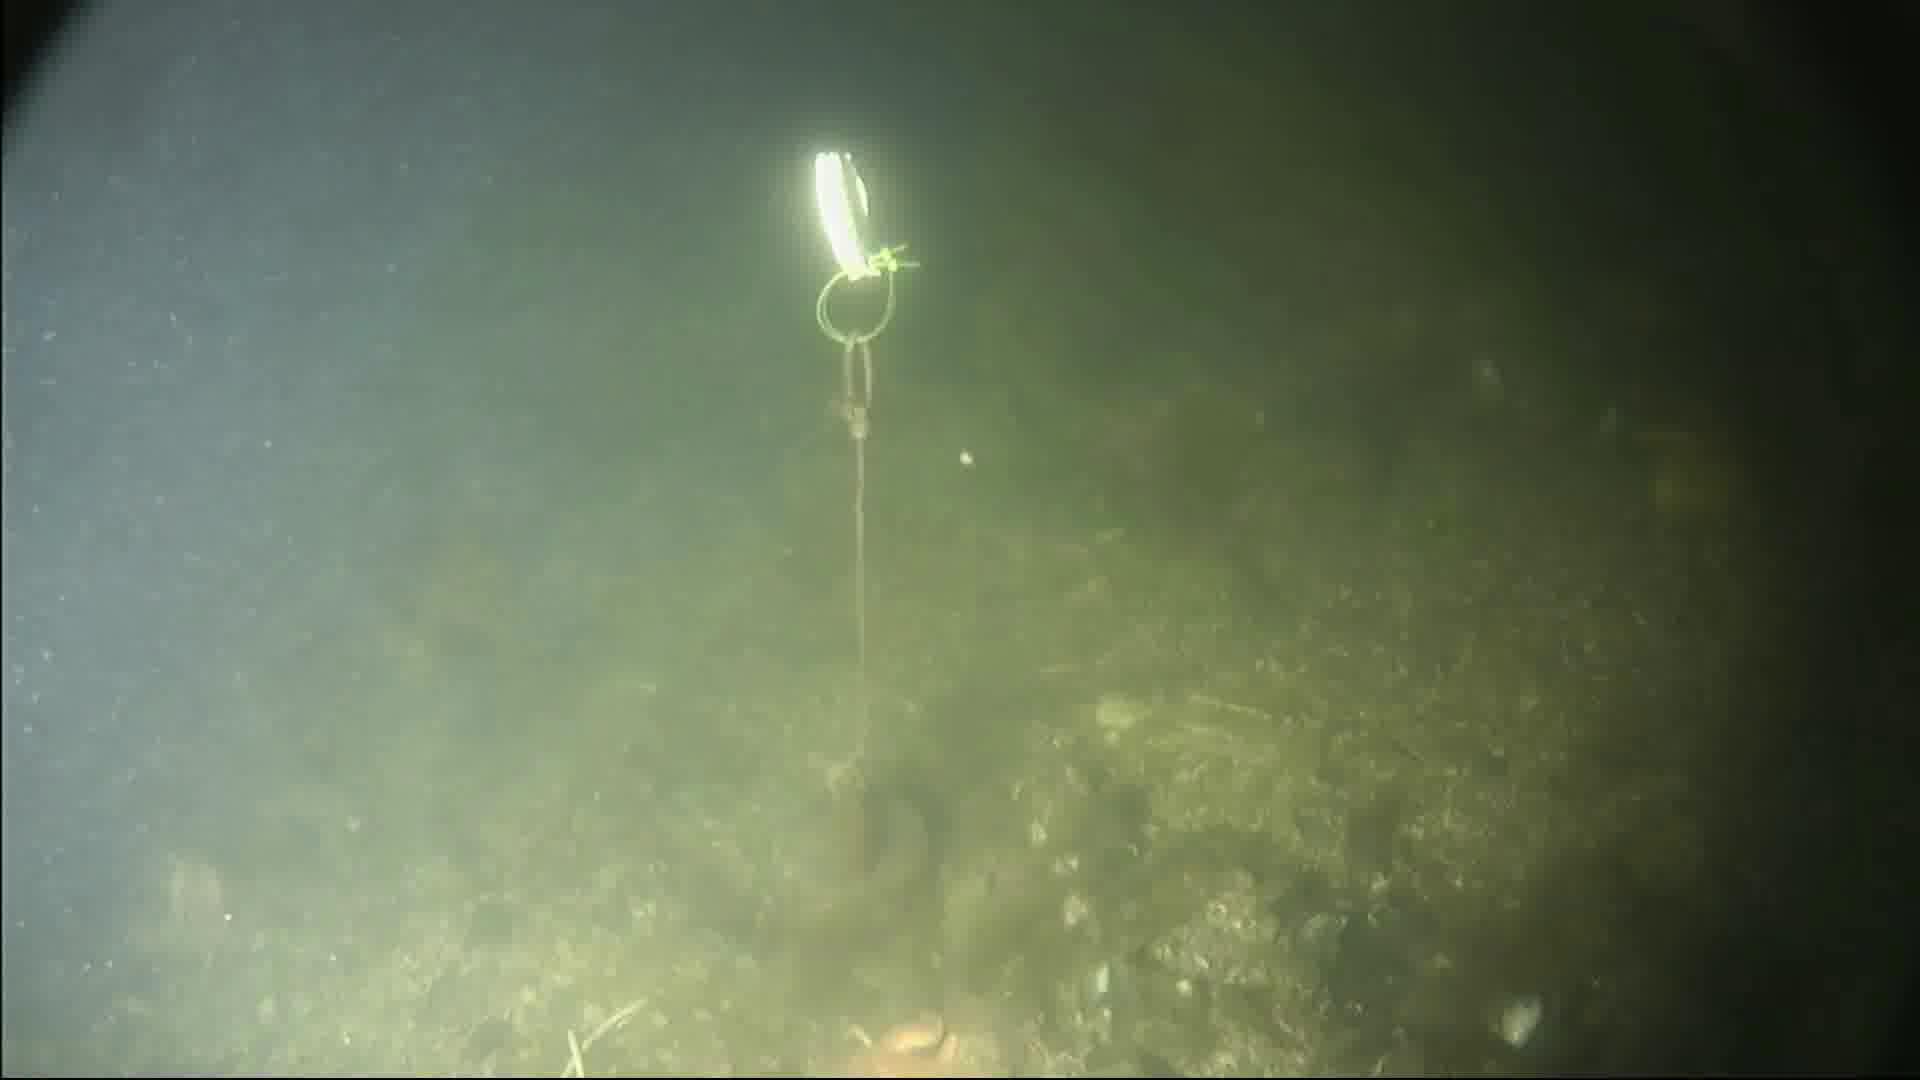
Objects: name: crab
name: starfish